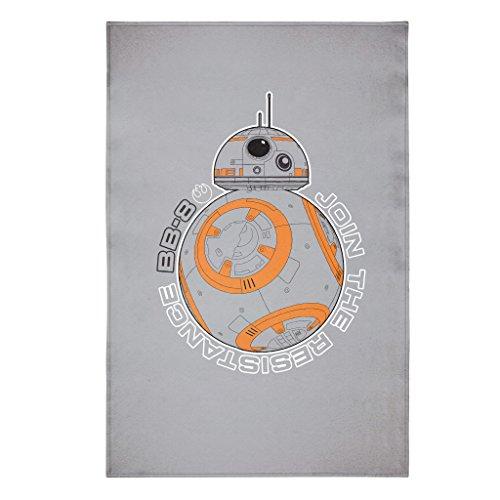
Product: Jay Franco Episode 7 BB8 Medallion Decal Woven Jersey Sweatshirt Fleece Blanket Twin, 60" x 90", Star Wars EP7
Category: Home & Kitchen | Bedding | Kids' Bedding | Blankets & Throws | Bed Blankets
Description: Super plush comfort and cozy woven sweatshirt with fleece backing.
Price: $37.03
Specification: ProductDimensions:90x60x1inches|ItemWeight:1pounds|ShippingWeight:2.1pounds(Viewshippingratesandpolicies)|Manufacturer:JayFrancoandSons,Inc.|ASIN:B0725F9NRP|Itemmodelnumber:JF28525E